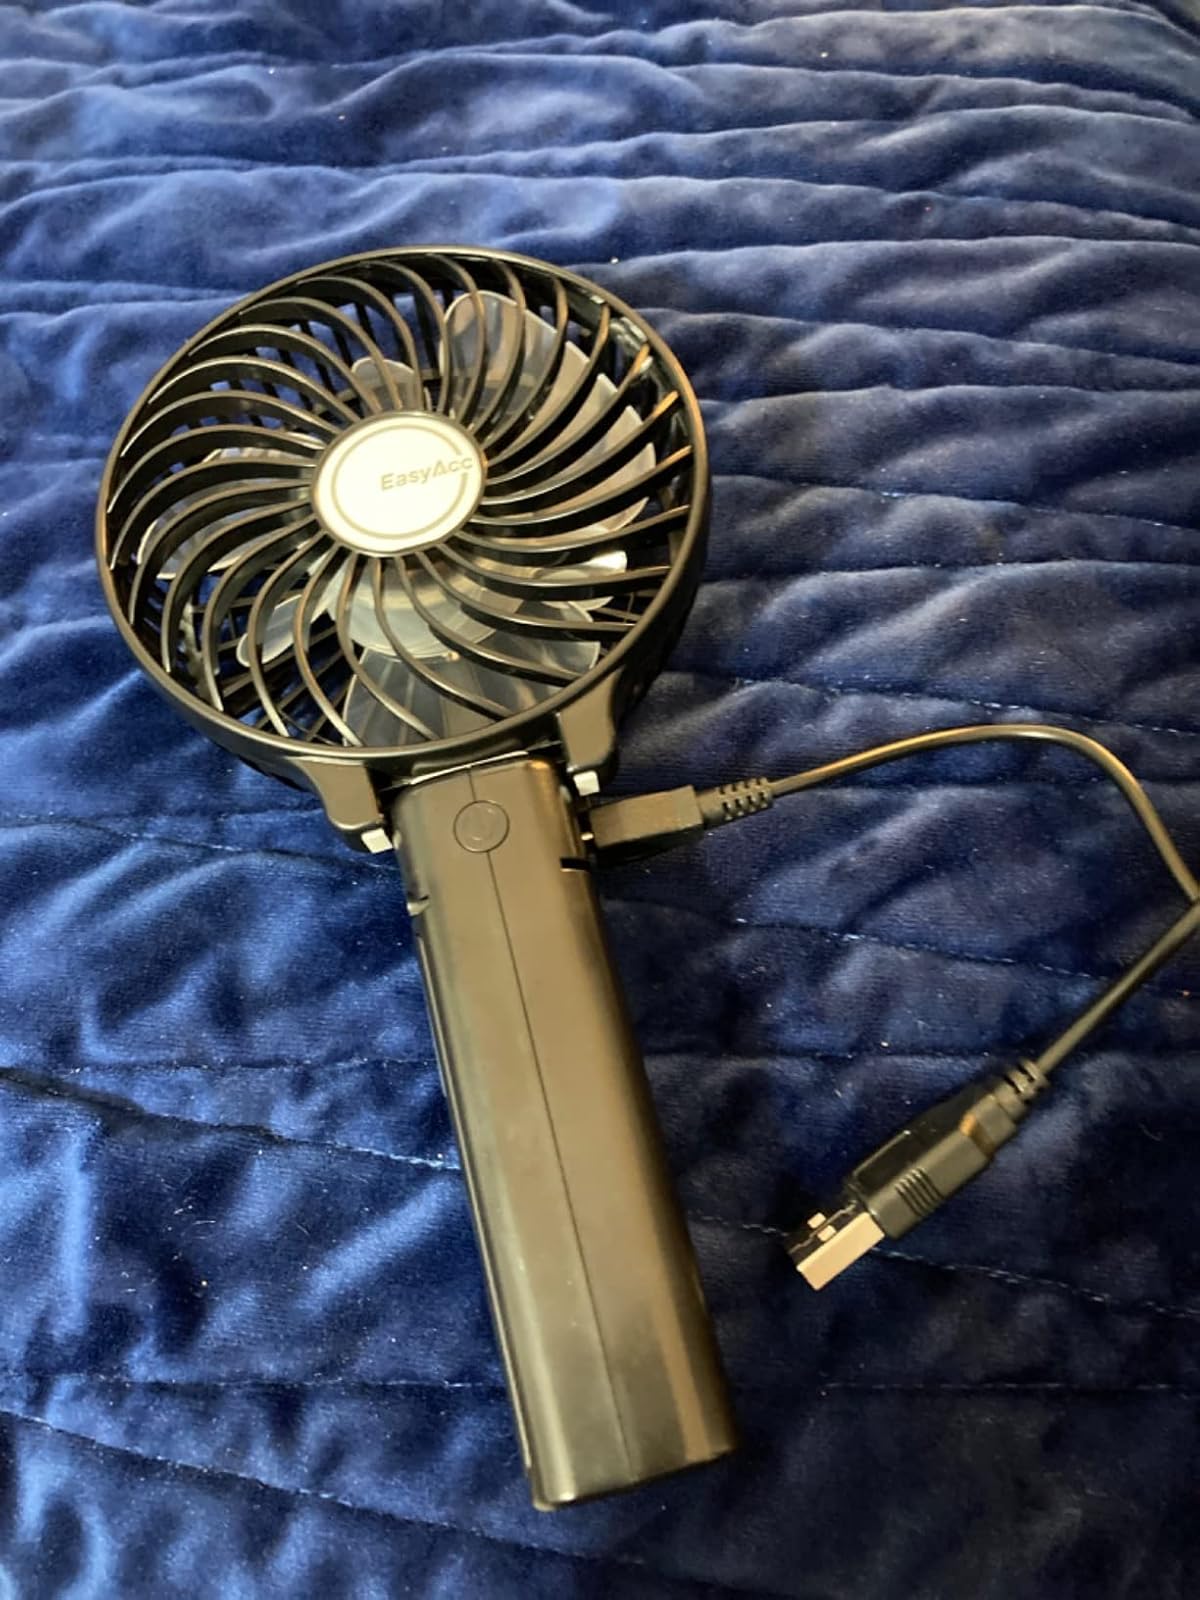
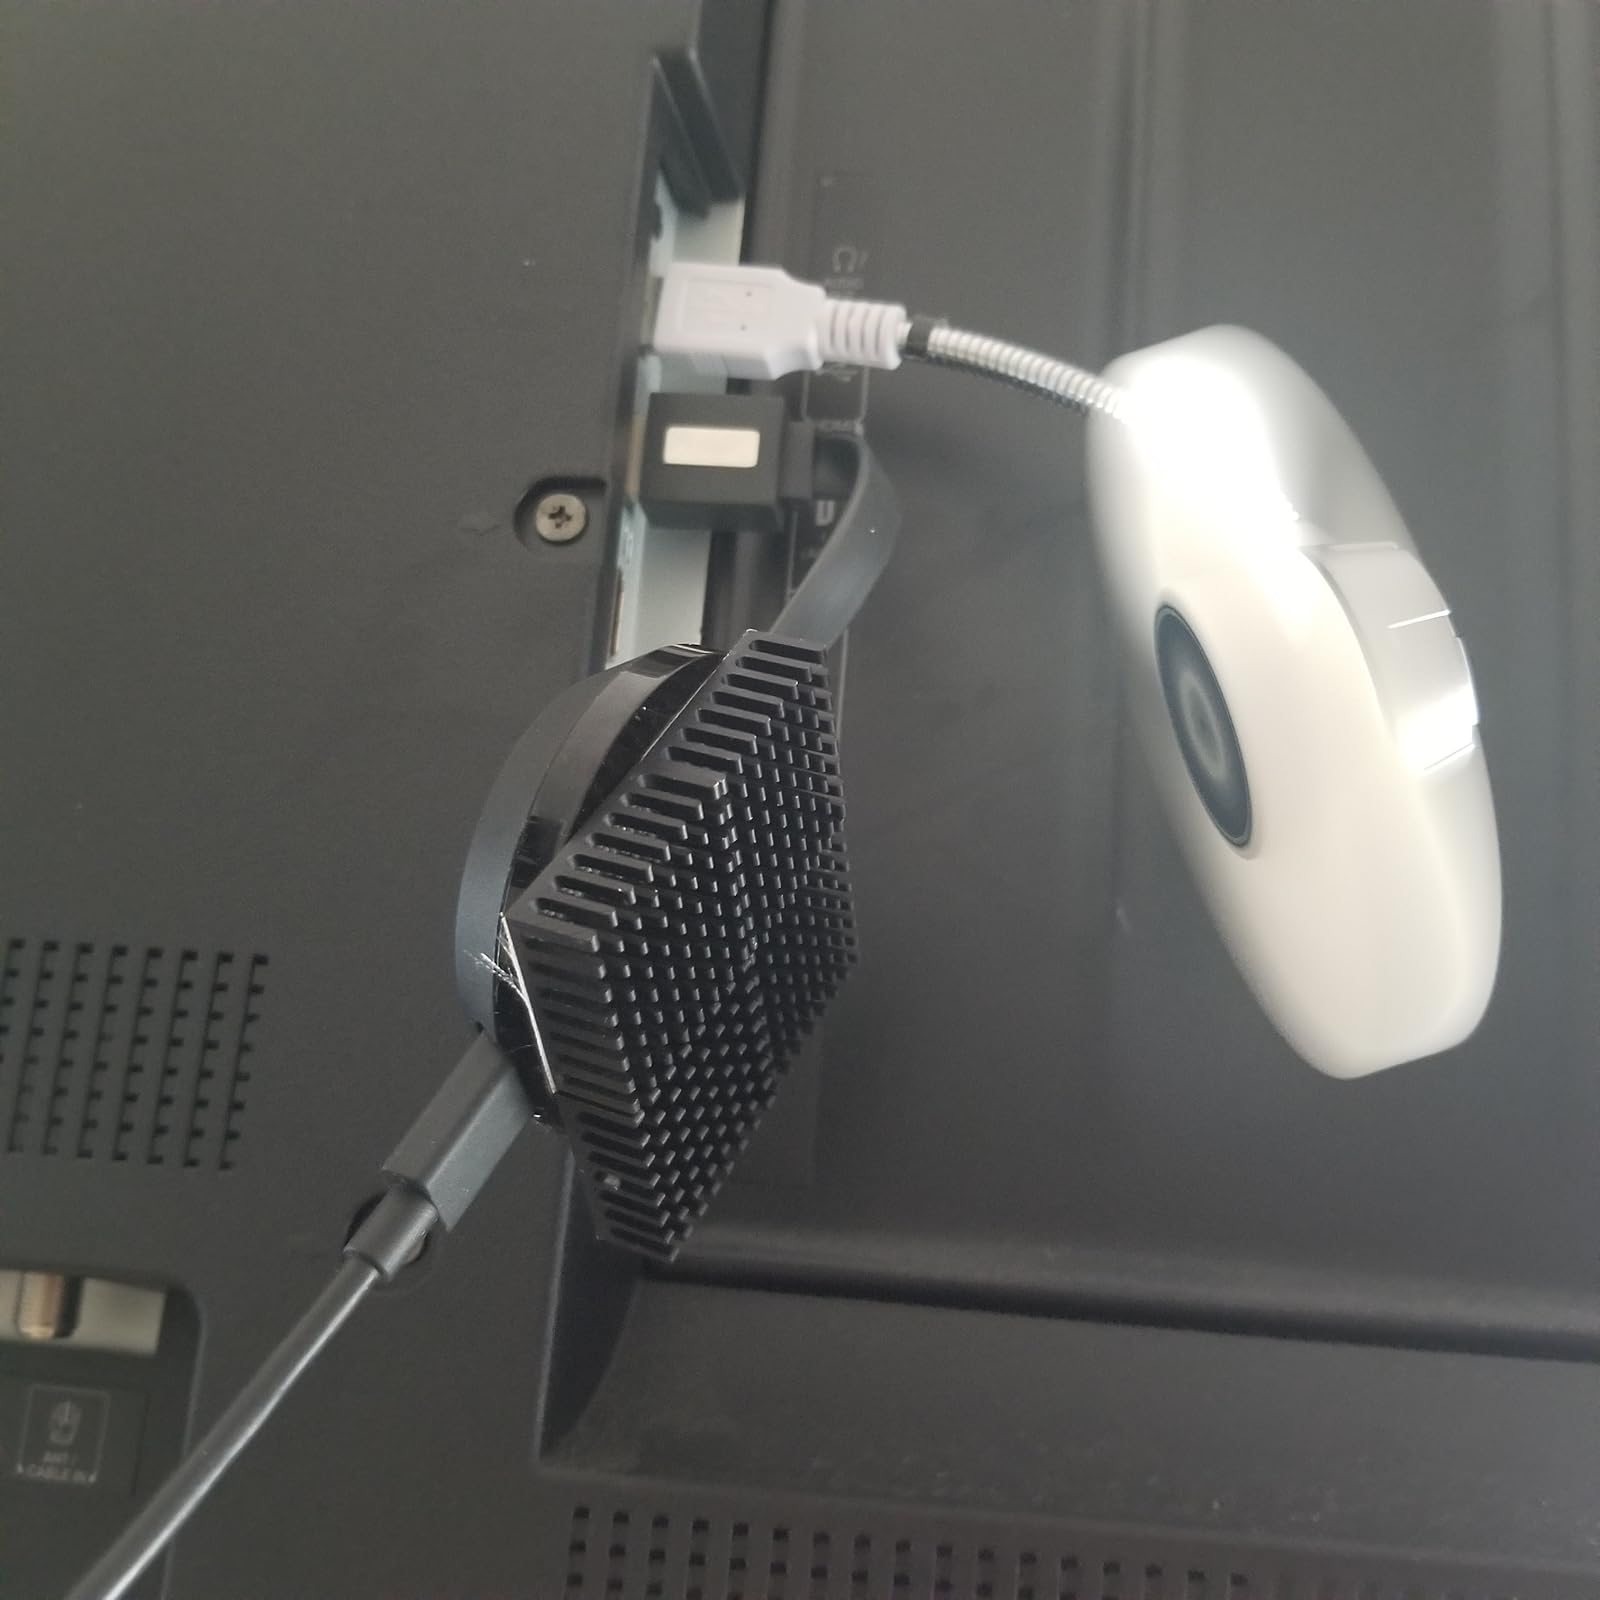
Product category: fan
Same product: no